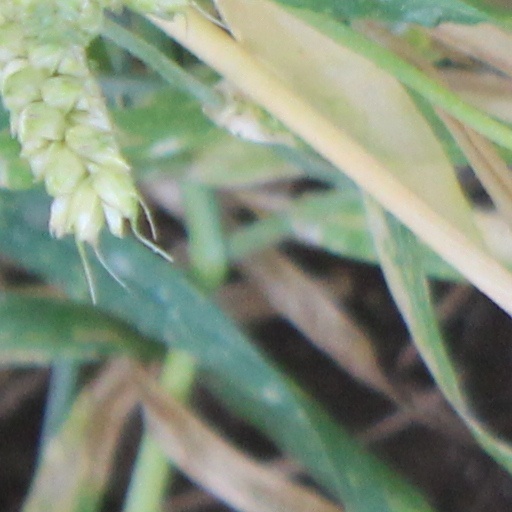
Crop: wheat